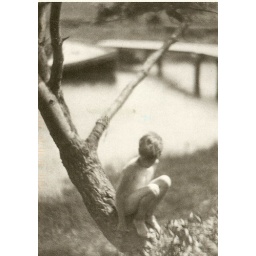
black and white in the color rr